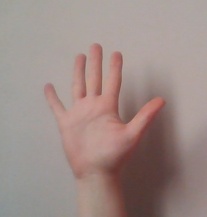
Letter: sheen